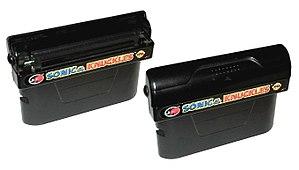
Cartouche du jeu Sonic &amp
Sonic and Knuckles est un jeu vidéo de plates-formes. Développé aux États-Unis chez Sega Technical Institute par des membres du studio Sonic Team, il est édité par Sega et sort mondialement le 18 octobre 1994 sur Mega Drive.